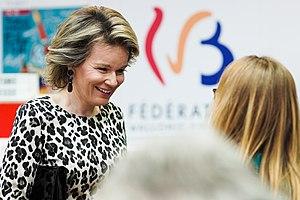
Mathilde d’Udekem d’Acoz, reine de Belgique, à la Foire du livre de Bruxelles 2019